Newton—North Delta

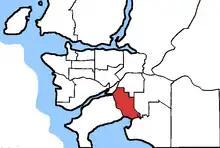
Newton—North Delta in relation to other federal electoral districts in Vancouver

Newton—North Delta was a federal electoral district in the province of British Columbia, Canada, that had been represented in the House of Commons of Canada from 2004 to 2015, when it was abolished and redistributed to the Delta and Surrey—Newton electoral districts.